Oaklawn Cemetery

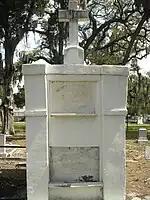
Vicente Martinez-Ybor's grave lies in the St. Louis section of Oaklawn Cemetery

The northwest section is actually a separate cemetery known as Saint Louis Catholic Cemetery. Established in 1874, it had its own entry gates and was for many years completely separated from Oaklawn by an iron fence. Among those buried in the St. Louis section are the founder of Ybor City, Vicente Martinez Ybor, five pioneer priests (three of whom died in a 15-day period during the 1887 yellow fever epidemic) and Cecilia Morse, the foundress of Catholic parochial education in the Tampa Bay area. A few remnants of the fence are still visible including several brick fence posts with marble finials, the original driveways and the gates that serviced only the St. Louis section. In 2010 and 2011, the Diocese of Saint Petersburg added Catholic Heritage Markers to the cemetery recognizing the contributions of both Mrs. Morse and the pioneer priests, as well as a site map which delineates the "Saint Louis section" of the graveyard.